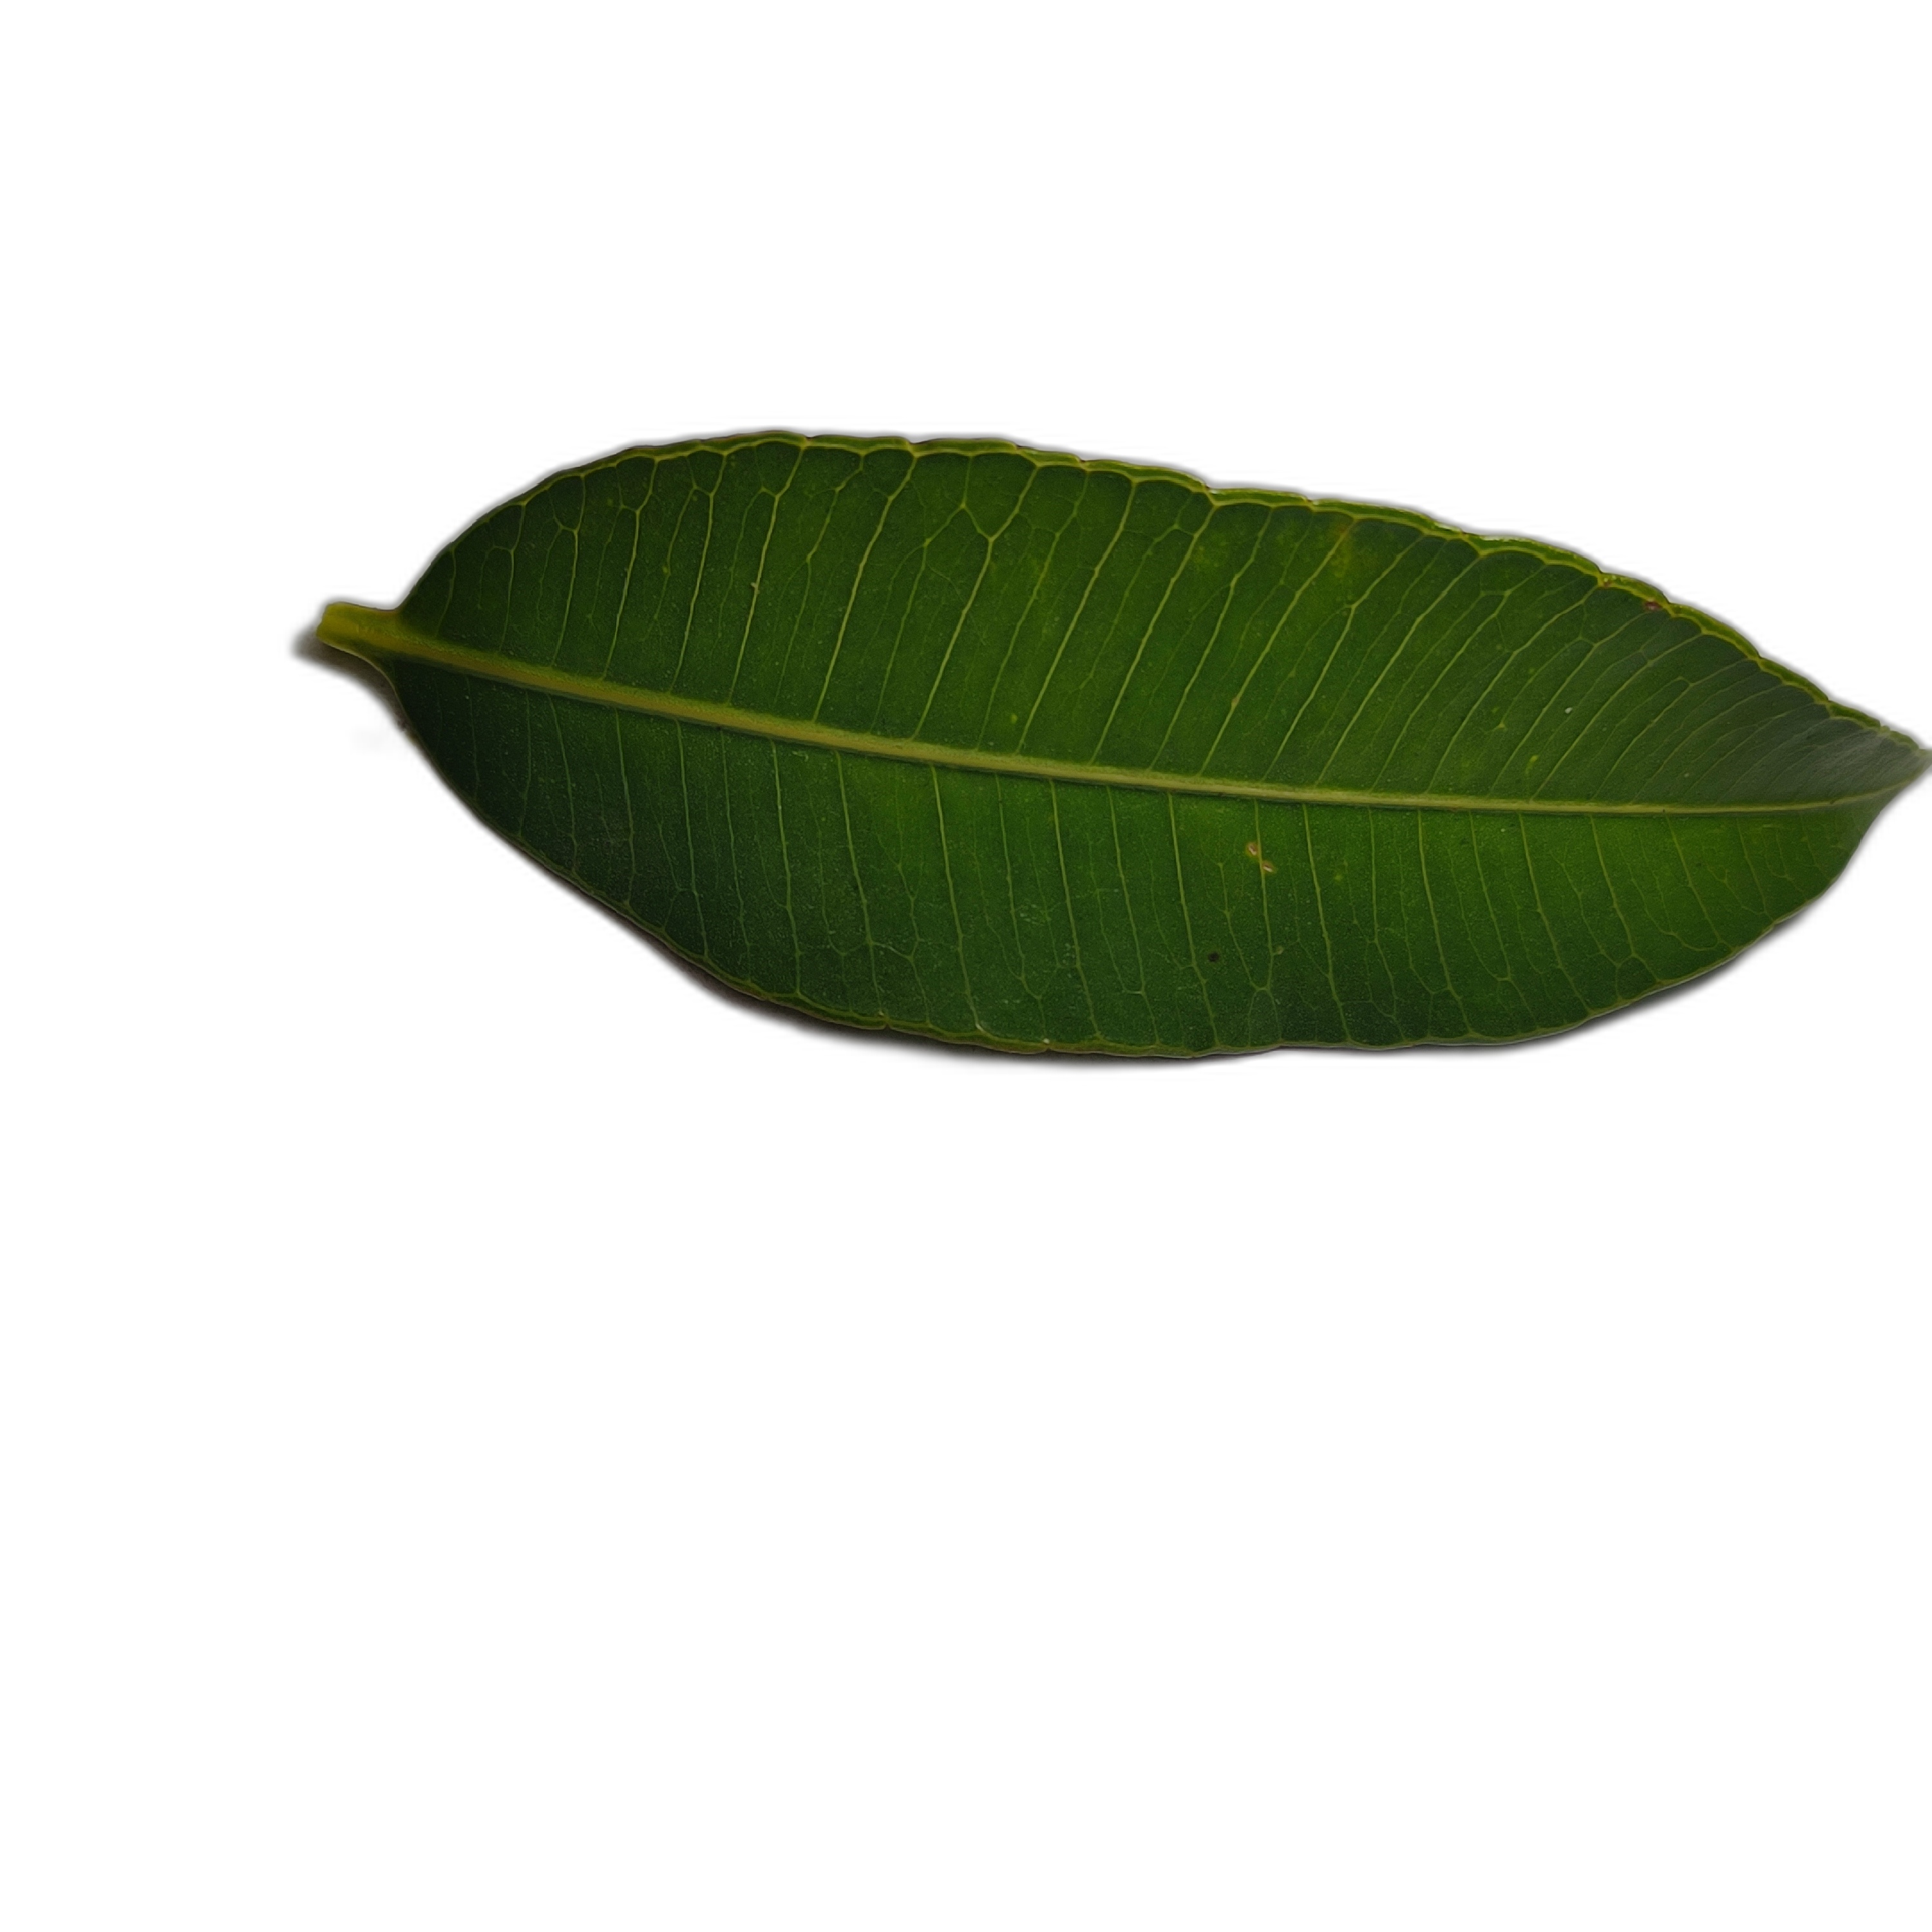
Label: healthy